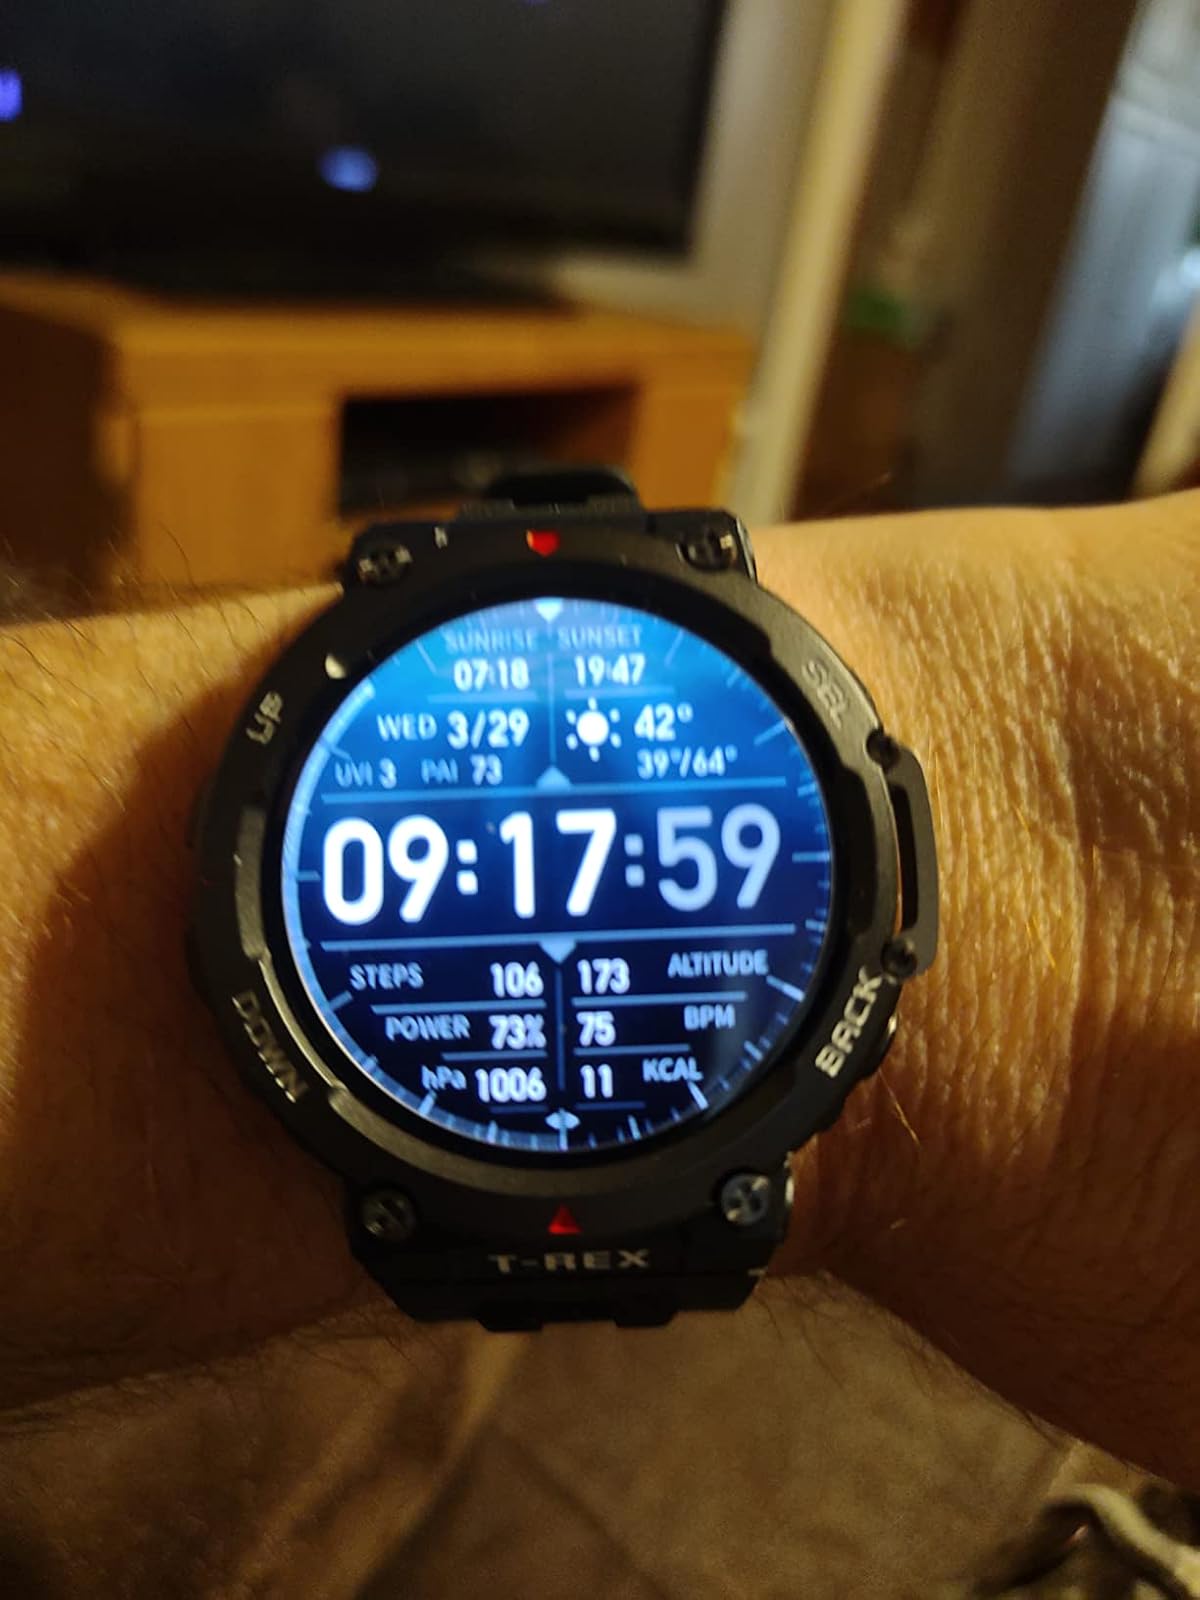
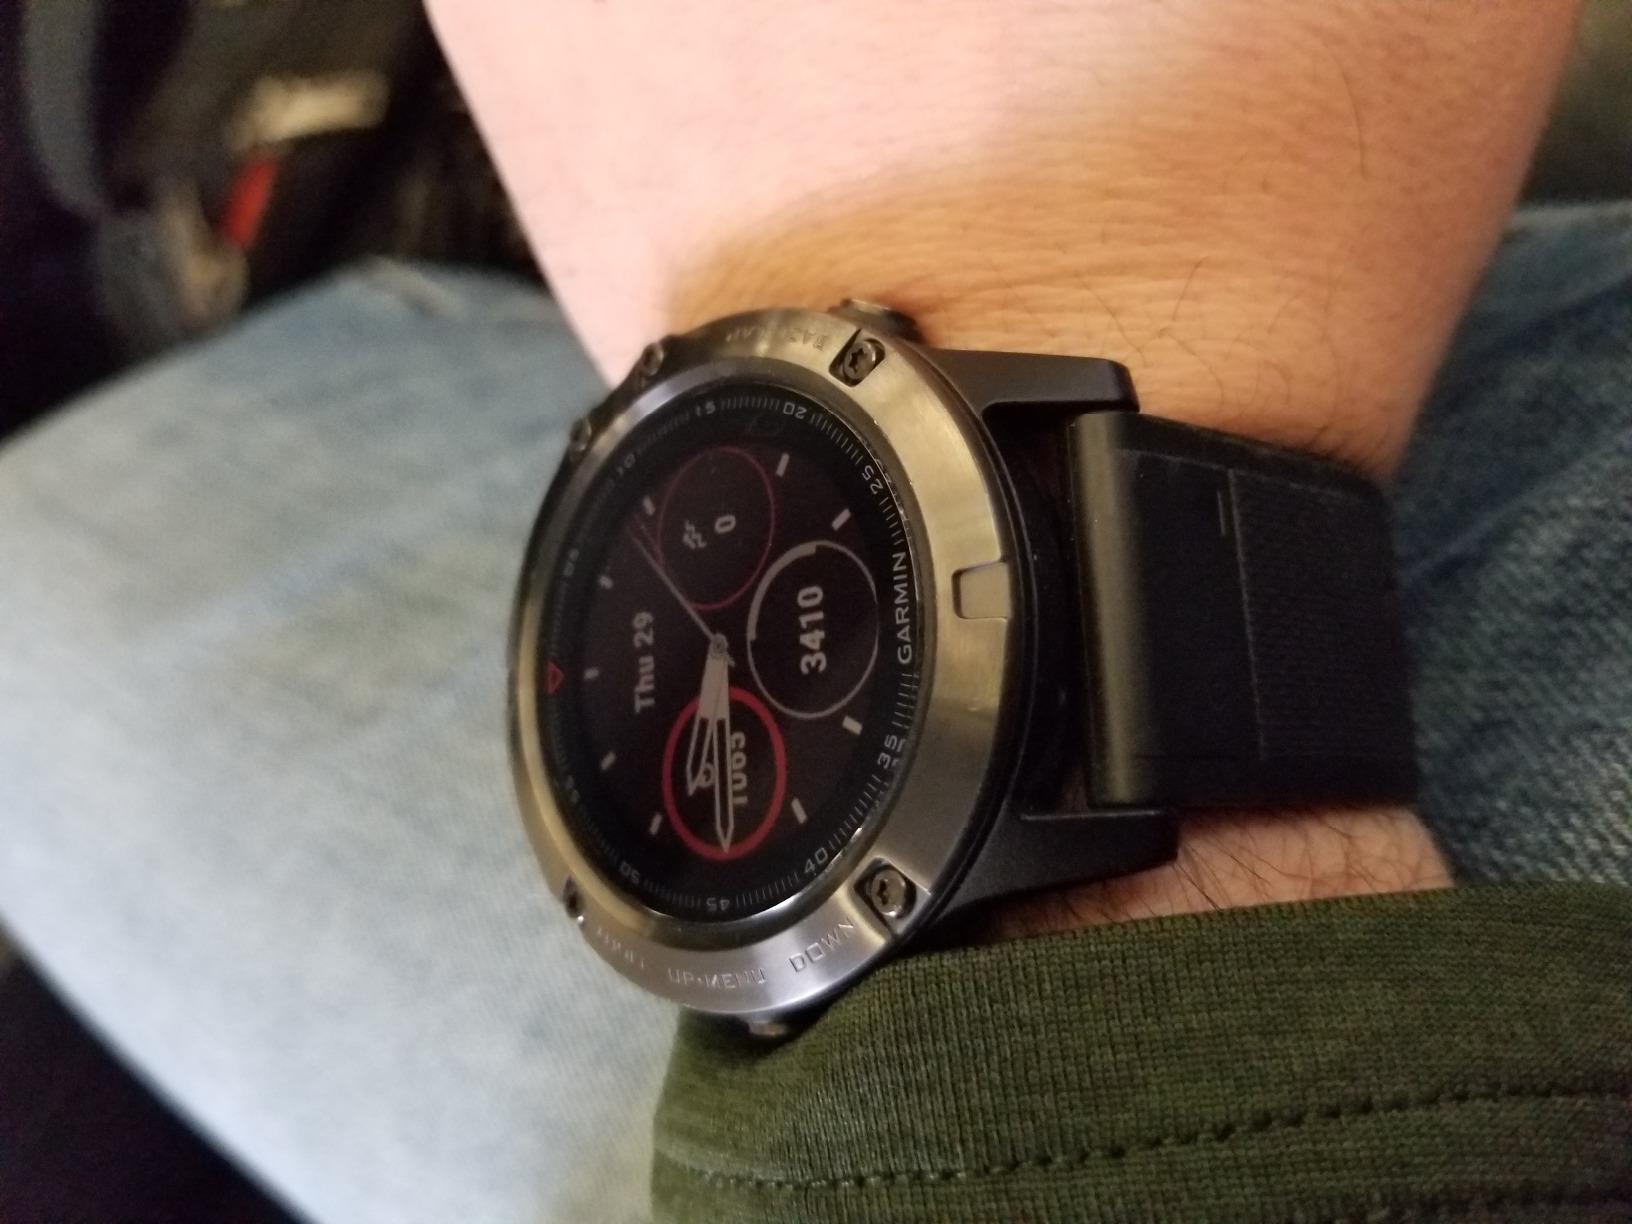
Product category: smartwatch
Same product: no